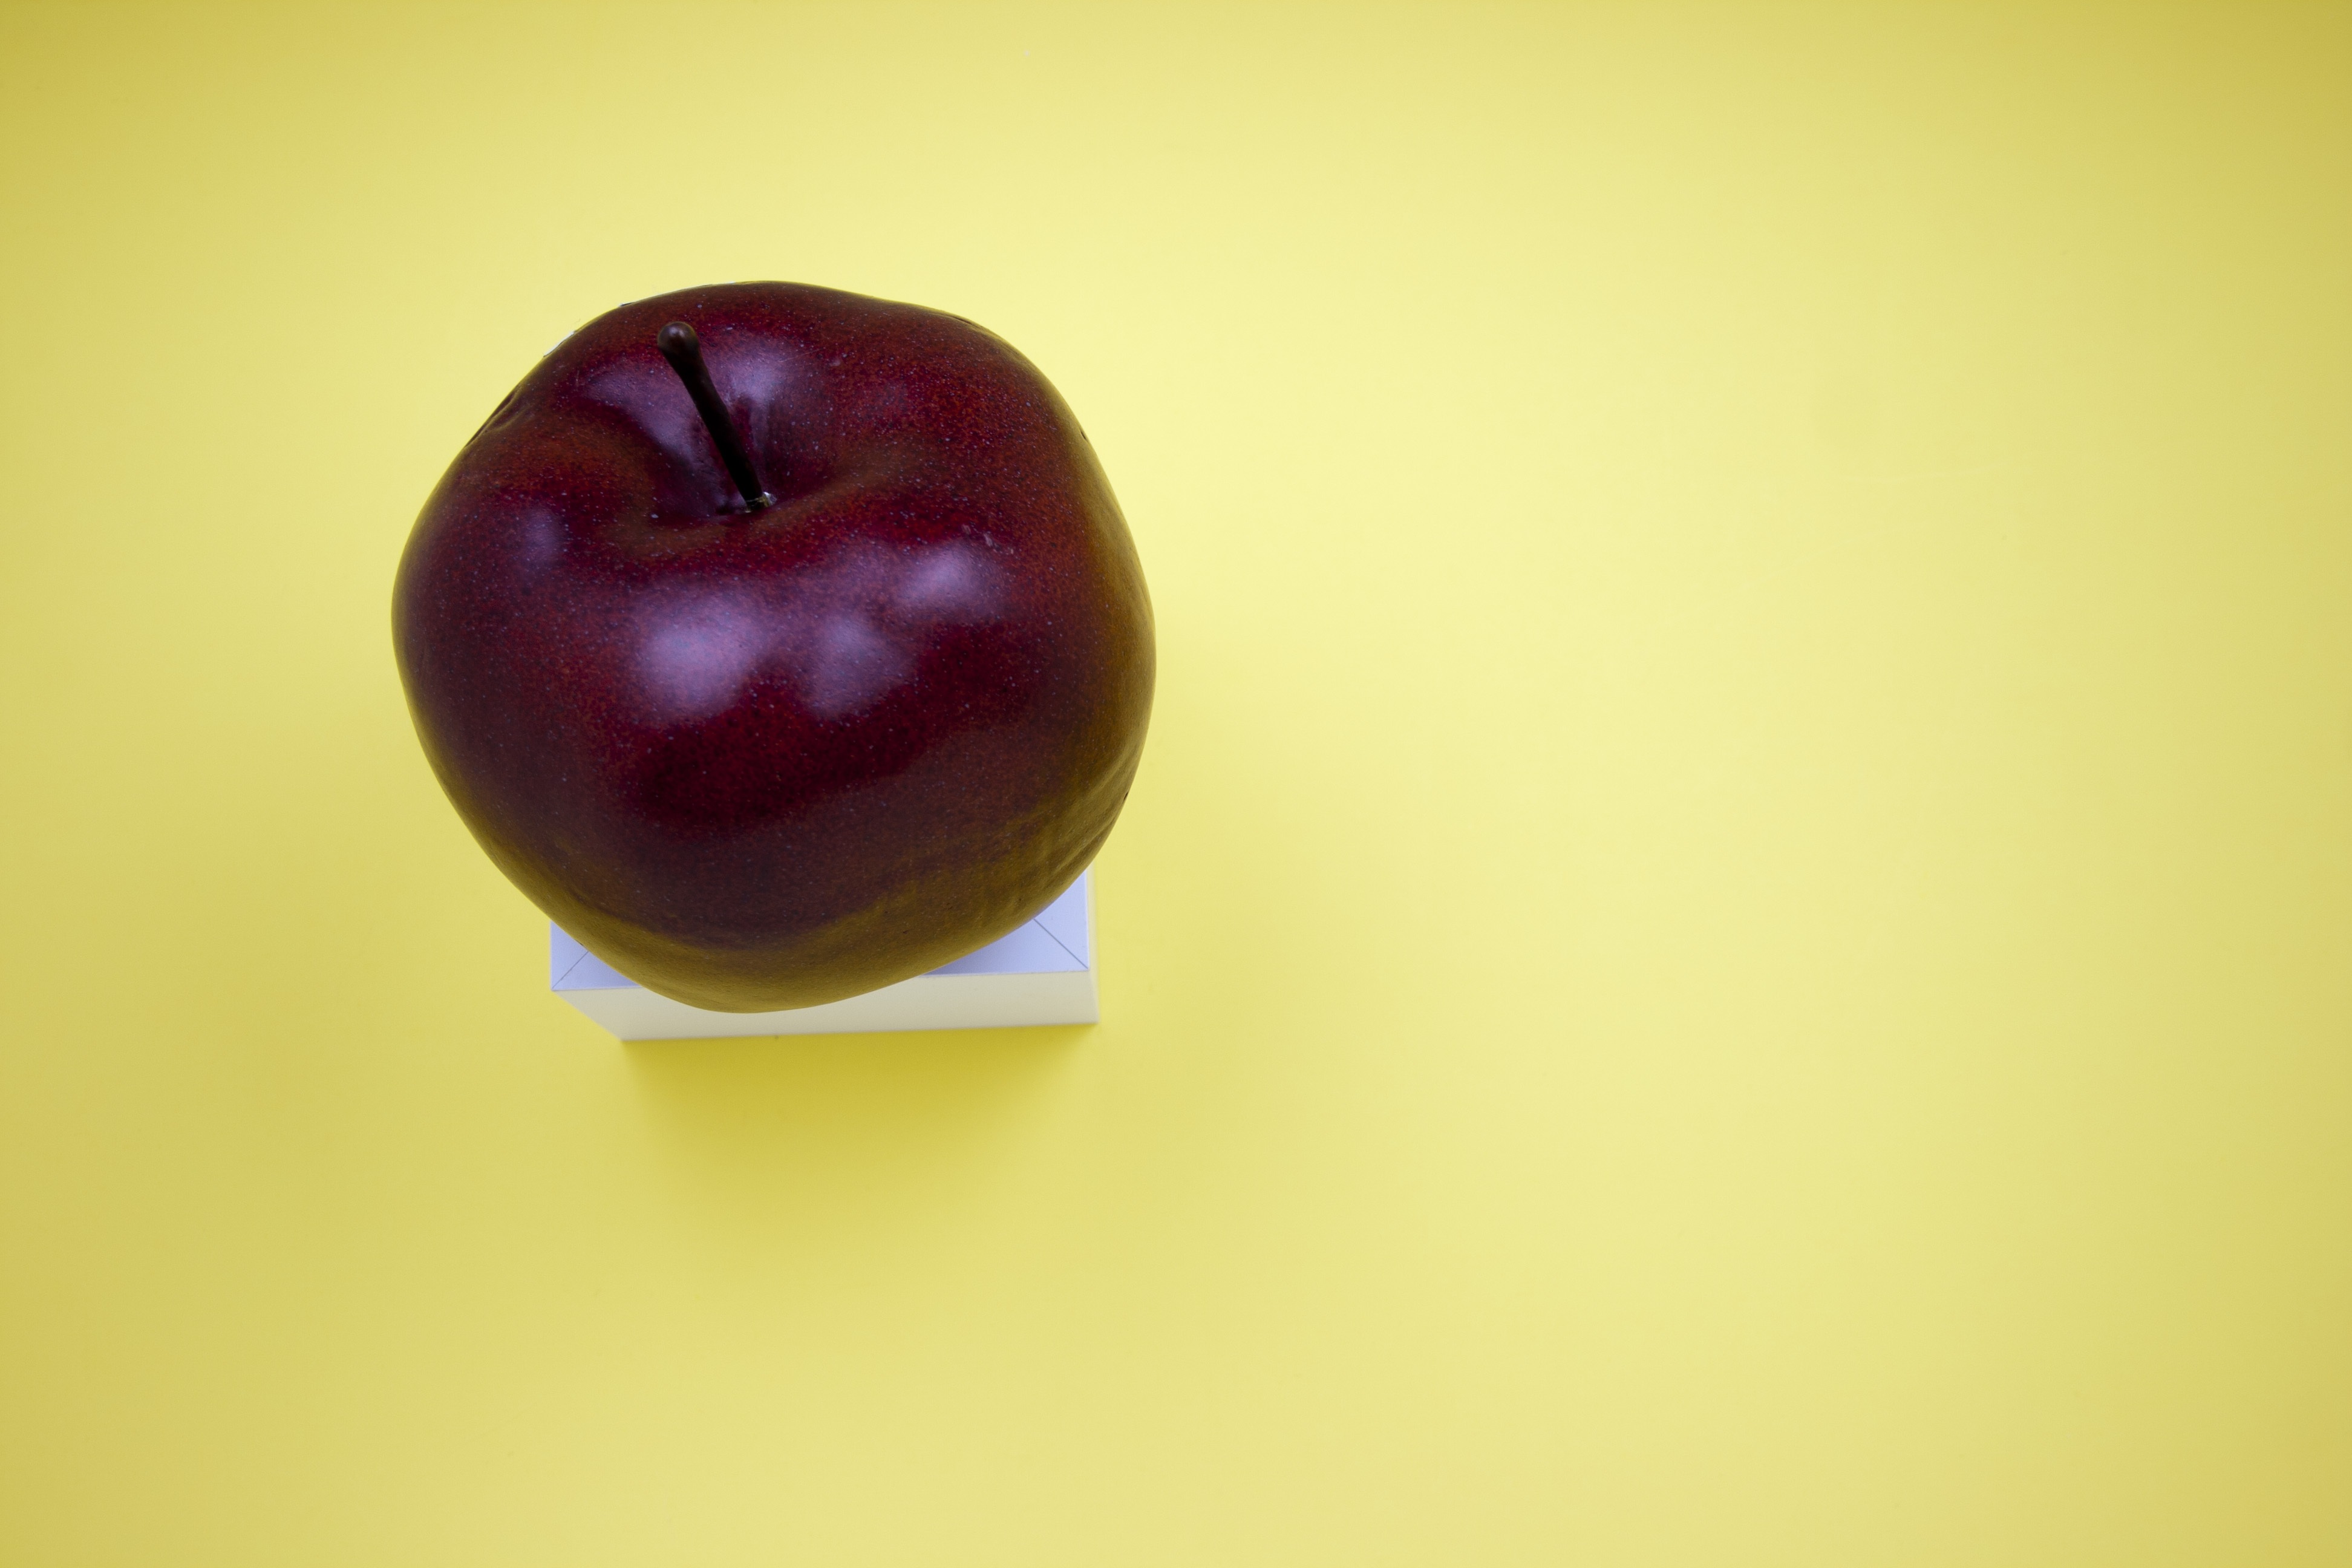
apple, plant, fruit, flower, food, green, red, produce, vegetable, natural, fresh, healthy, health, freshness, juice, vitamin, nutrition, vegetarian, liqueur, diet, organic, macro photography, flowering plant, rose family, land plant